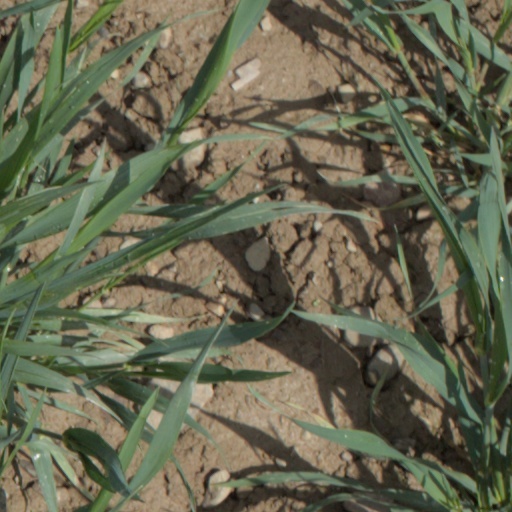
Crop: wheat